Norwegian County Road 27

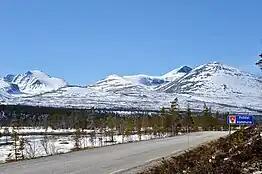
County Road 27 along Atnsjømyrene and Rondane National Park

Historically, County Road 27 went from Folldal to Enden (in Stor-Elvdal Municipality) and then turned east through Sollia and headed to Atna where it ended. At that time, the stretch of road between Enden and Ringebu was called National Road 220. On 1 January 2010, National Road 220 became part of County Road 27 and what used to be County Road 27 from Enden to Atna was renamed County Road 219.